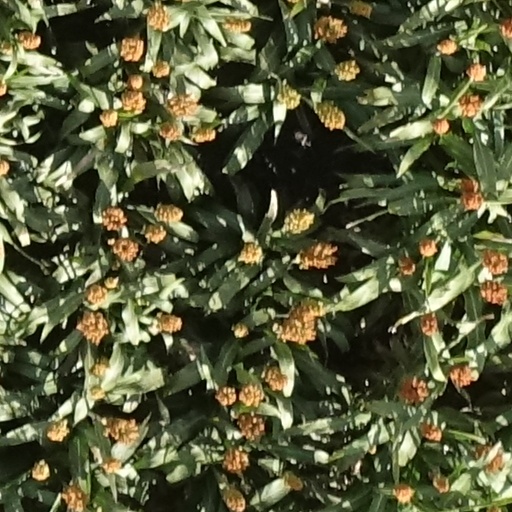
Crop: sorghum